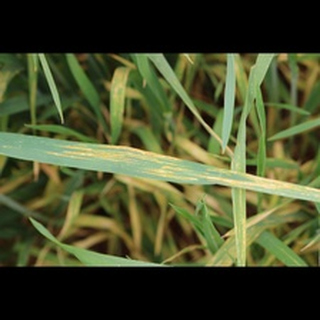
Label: wheat_black_rust